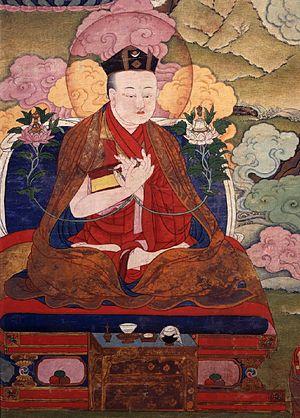
Cette page dresse une liste de personnalités mortes au cours de l'année 1339 :
Rangjung Dorjé, né à Dingri Langkor au Tibet le 27 janvier 1284 et mort à Pékin en Chine le 21 juin 1339, fut le 3ᵉ Karmapa.
Cette page dresse une liste de personnalités nées au cours de l'année 1284 :